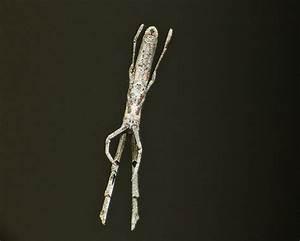
spider